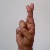
The image shows a hand gesture representing the letter 'R' in Indian Sign Language.